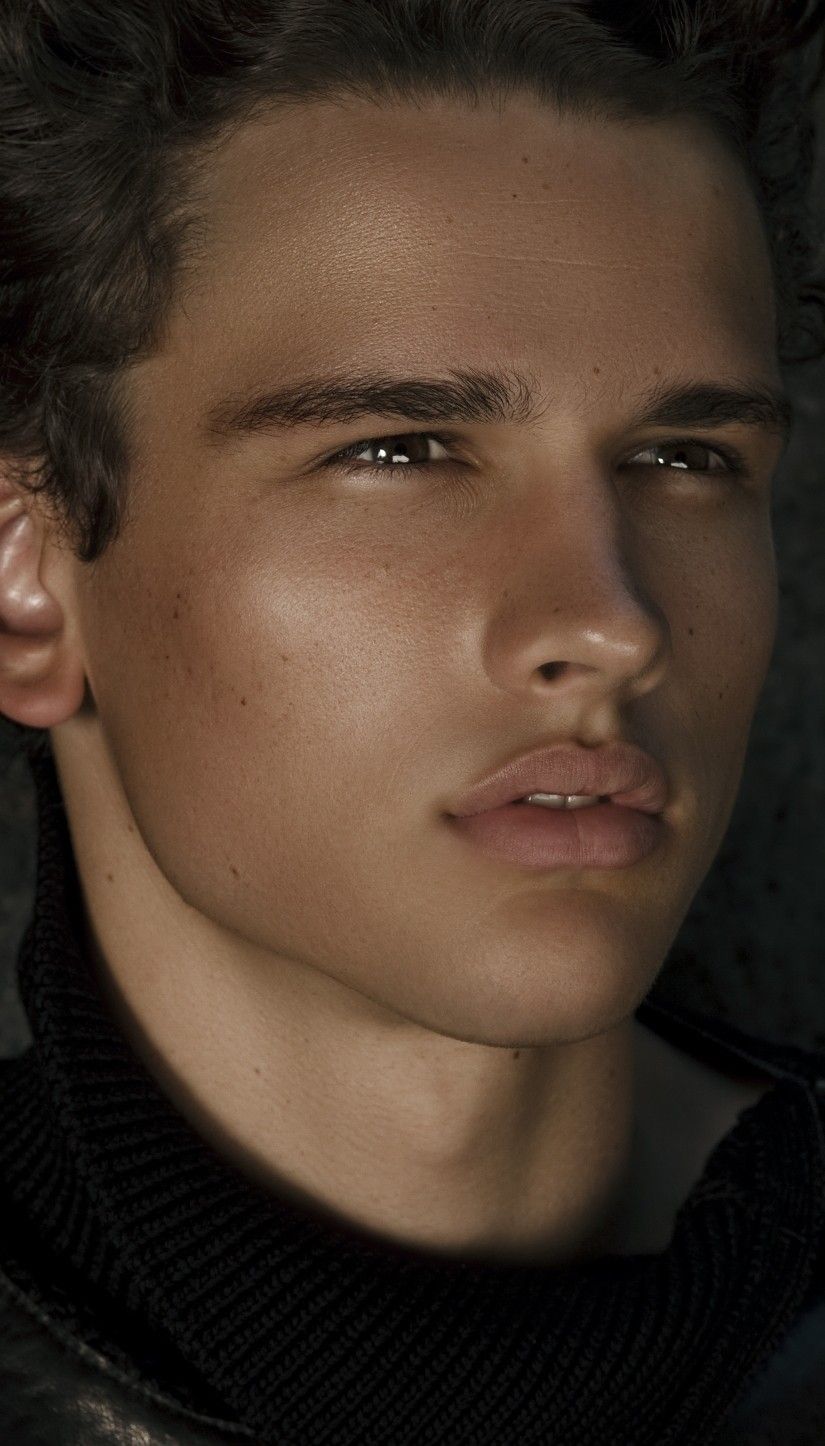
Portrait style: Real Portrait